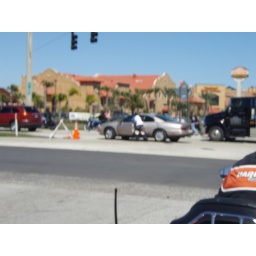
Pushing your car with you pants falling down around your ankles.